Claire McCaskill

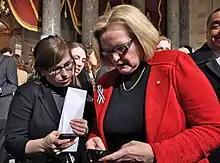
McCaskill and a congressional aide on their cellphones

During a 2013 congressional hearing, McCaskill asked Homeland Security Secretary Janet Napolitano: "Based on the evidence at this point, is there any difference between Sandy Hook and Boston other than the choice of weapon?" McCaskill then urged Napolitano "to reevaluate when and how the federal government defines a criminal act as terrorism".